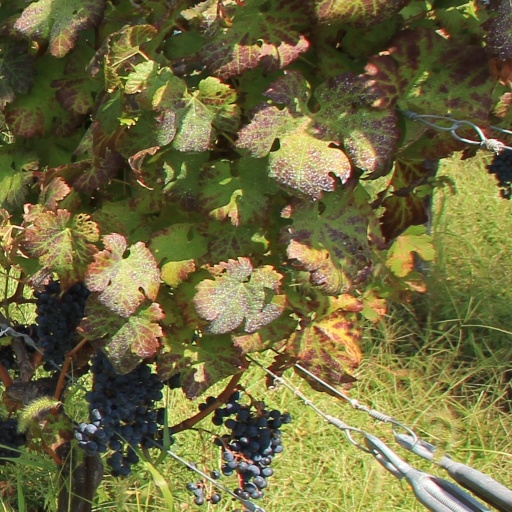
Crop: grape